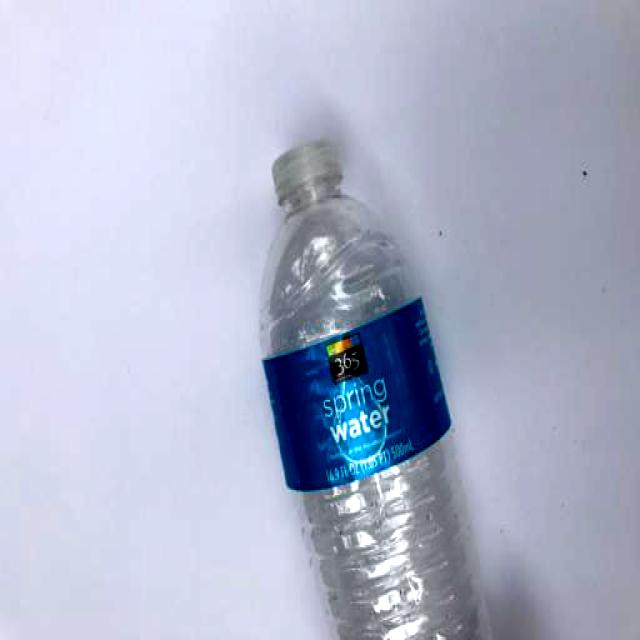
Label: Plastic